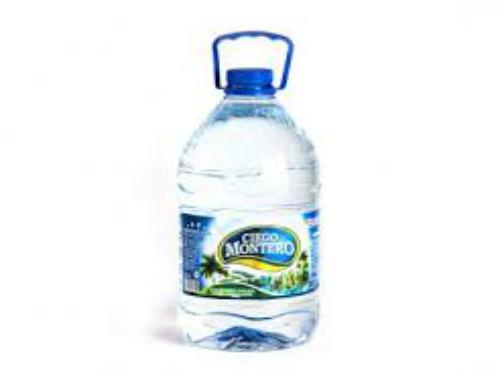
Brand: Ciego Montero
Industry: Food